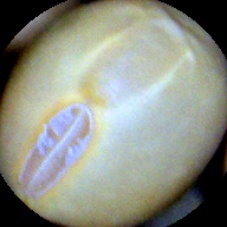
Label: Intact